Eddie Edwards (wrestler)

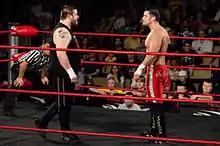
During his feud with El Generico and Kevin Steen (left) over the ROH World Tag Team Championship in 2009, Edwards broke his elbow

Later that year, in December, Edwards began teaming with fellow Sweet and Sour, Inc member, Davey Richards, as The American Wolves. Their first match as a team was on December 26, at "All Star Extravaganza IV", where they lost to The Briscoe Brothers (Jay and Mark) in a three-way elimination tag team match, which also involved Claudio Castagnoli and Nigel McGuinness. The following night at "Final Battle 2008", the American Wolves, along with Go Shiozaki, lost to Brent Albright, Roderick Strong, and Erick Stevens in a "New York City Street Fight". Later that night, they attacked and injured Mark Briscoe. As 2009 began, they began challenging for the ROH World Tag Team Championship, losing to the champions Kevin Steen and El Generico on numerous occasions. They eventually won the Championship on April 10, at a "Ring of Honor Wrestling" taping, in a "Tables are Legal" match. Edwards and Richards went on to successfully defend the Championship against teams made up of ROH's top wrestlers including Tyler Black and Bryan Danielson, and against former champions Kevin Steen and El Generico at "Manhattan Mayhem III" in a submission match.